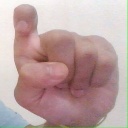
अक्षर: इ